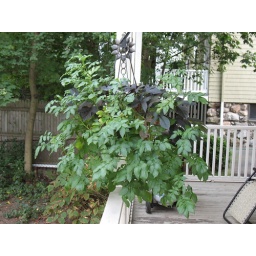
Sweet potato vine and red potato plants in hanging basket on Arlington back porch 7/2007